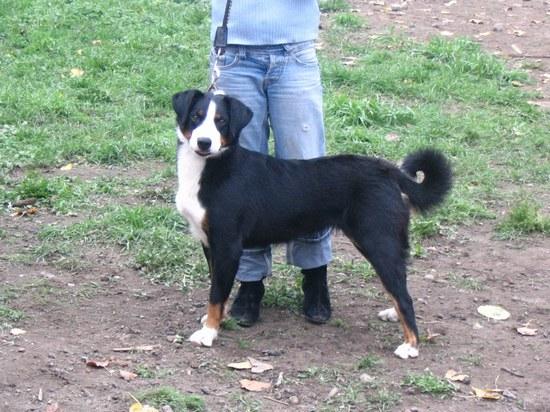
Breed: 234-n000091-Appenzeller